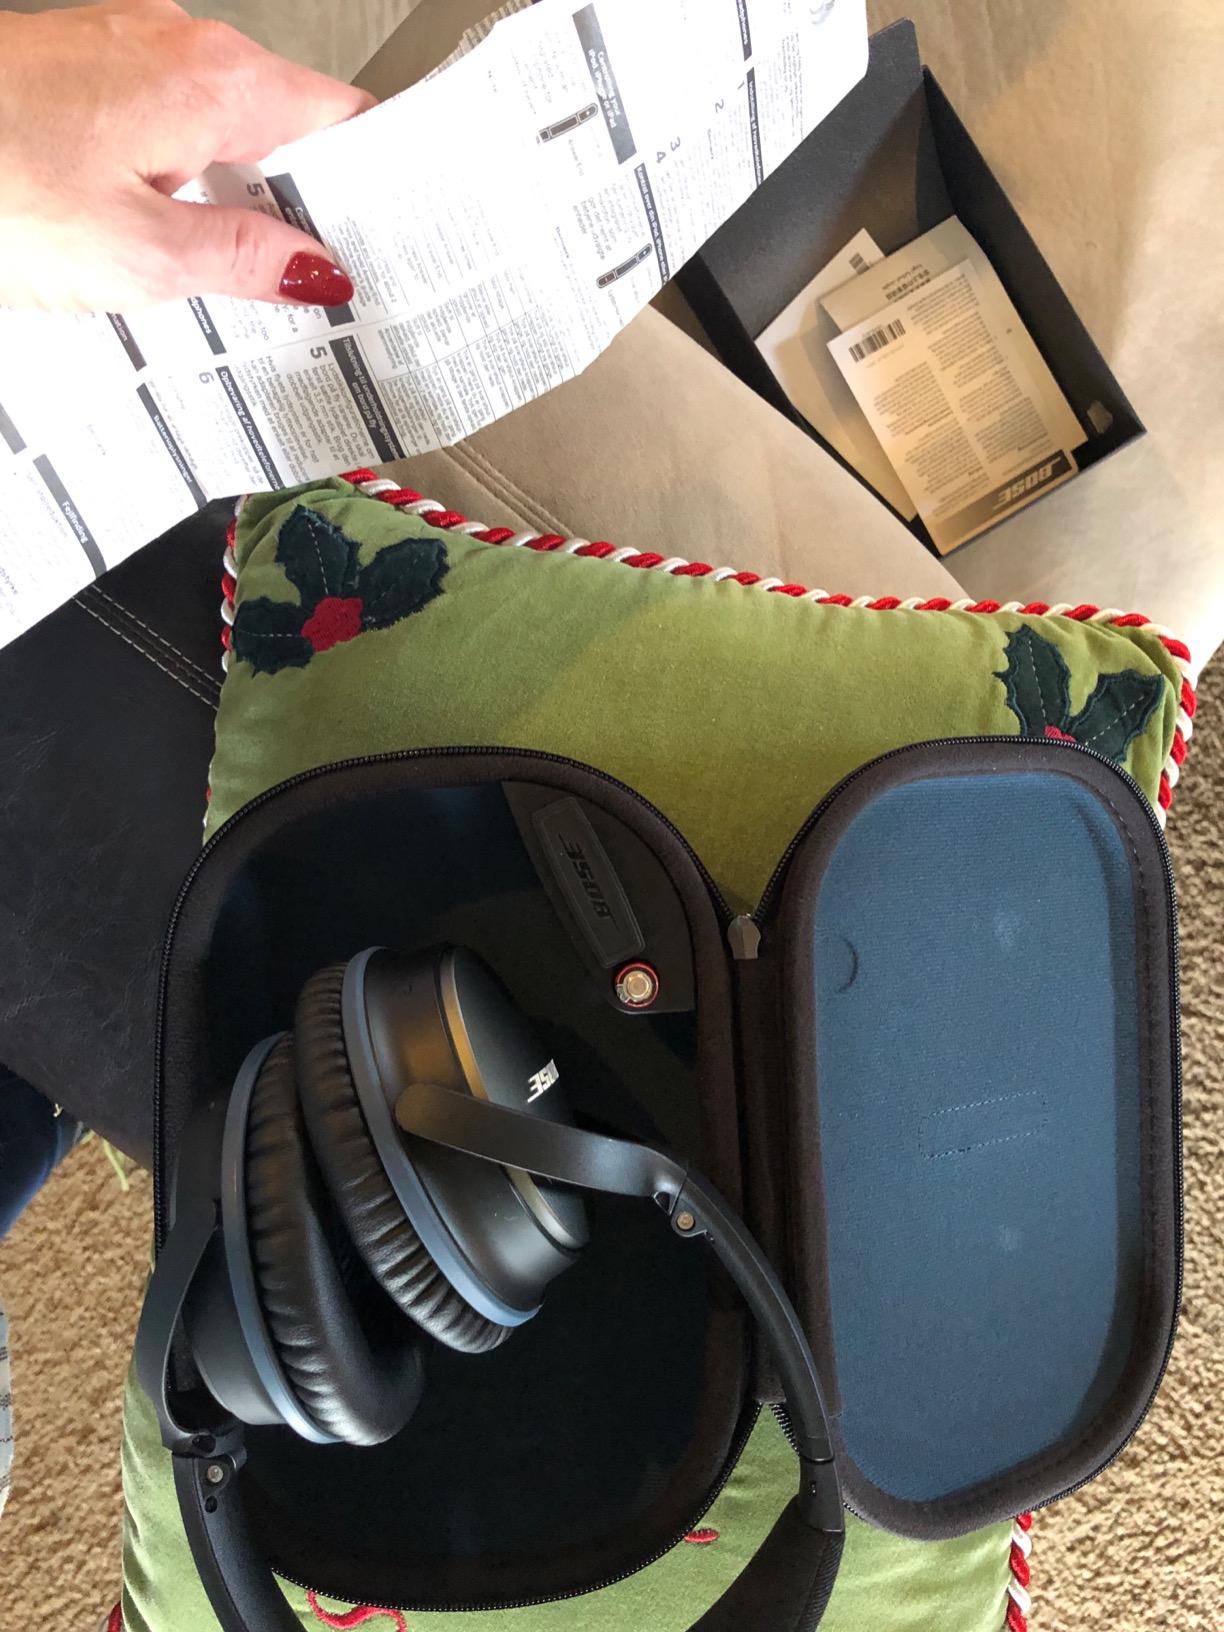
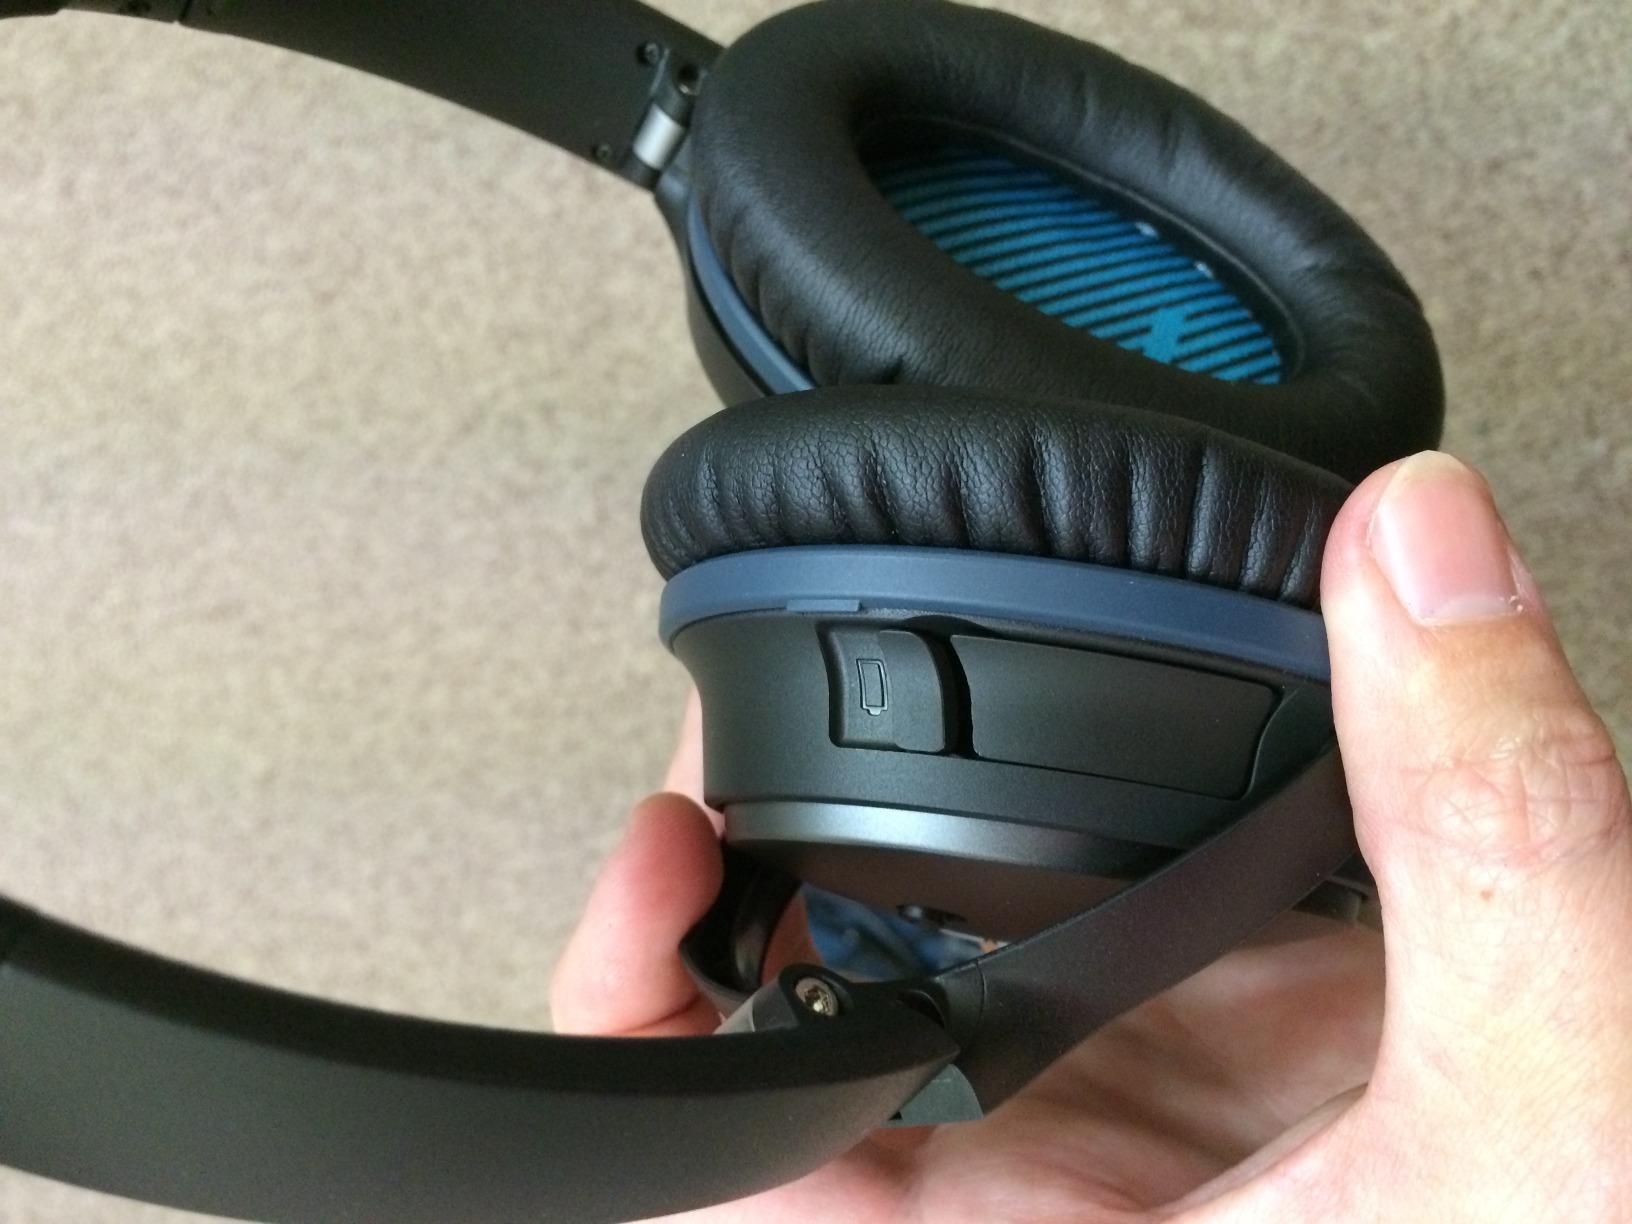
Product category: headphones
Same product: yes